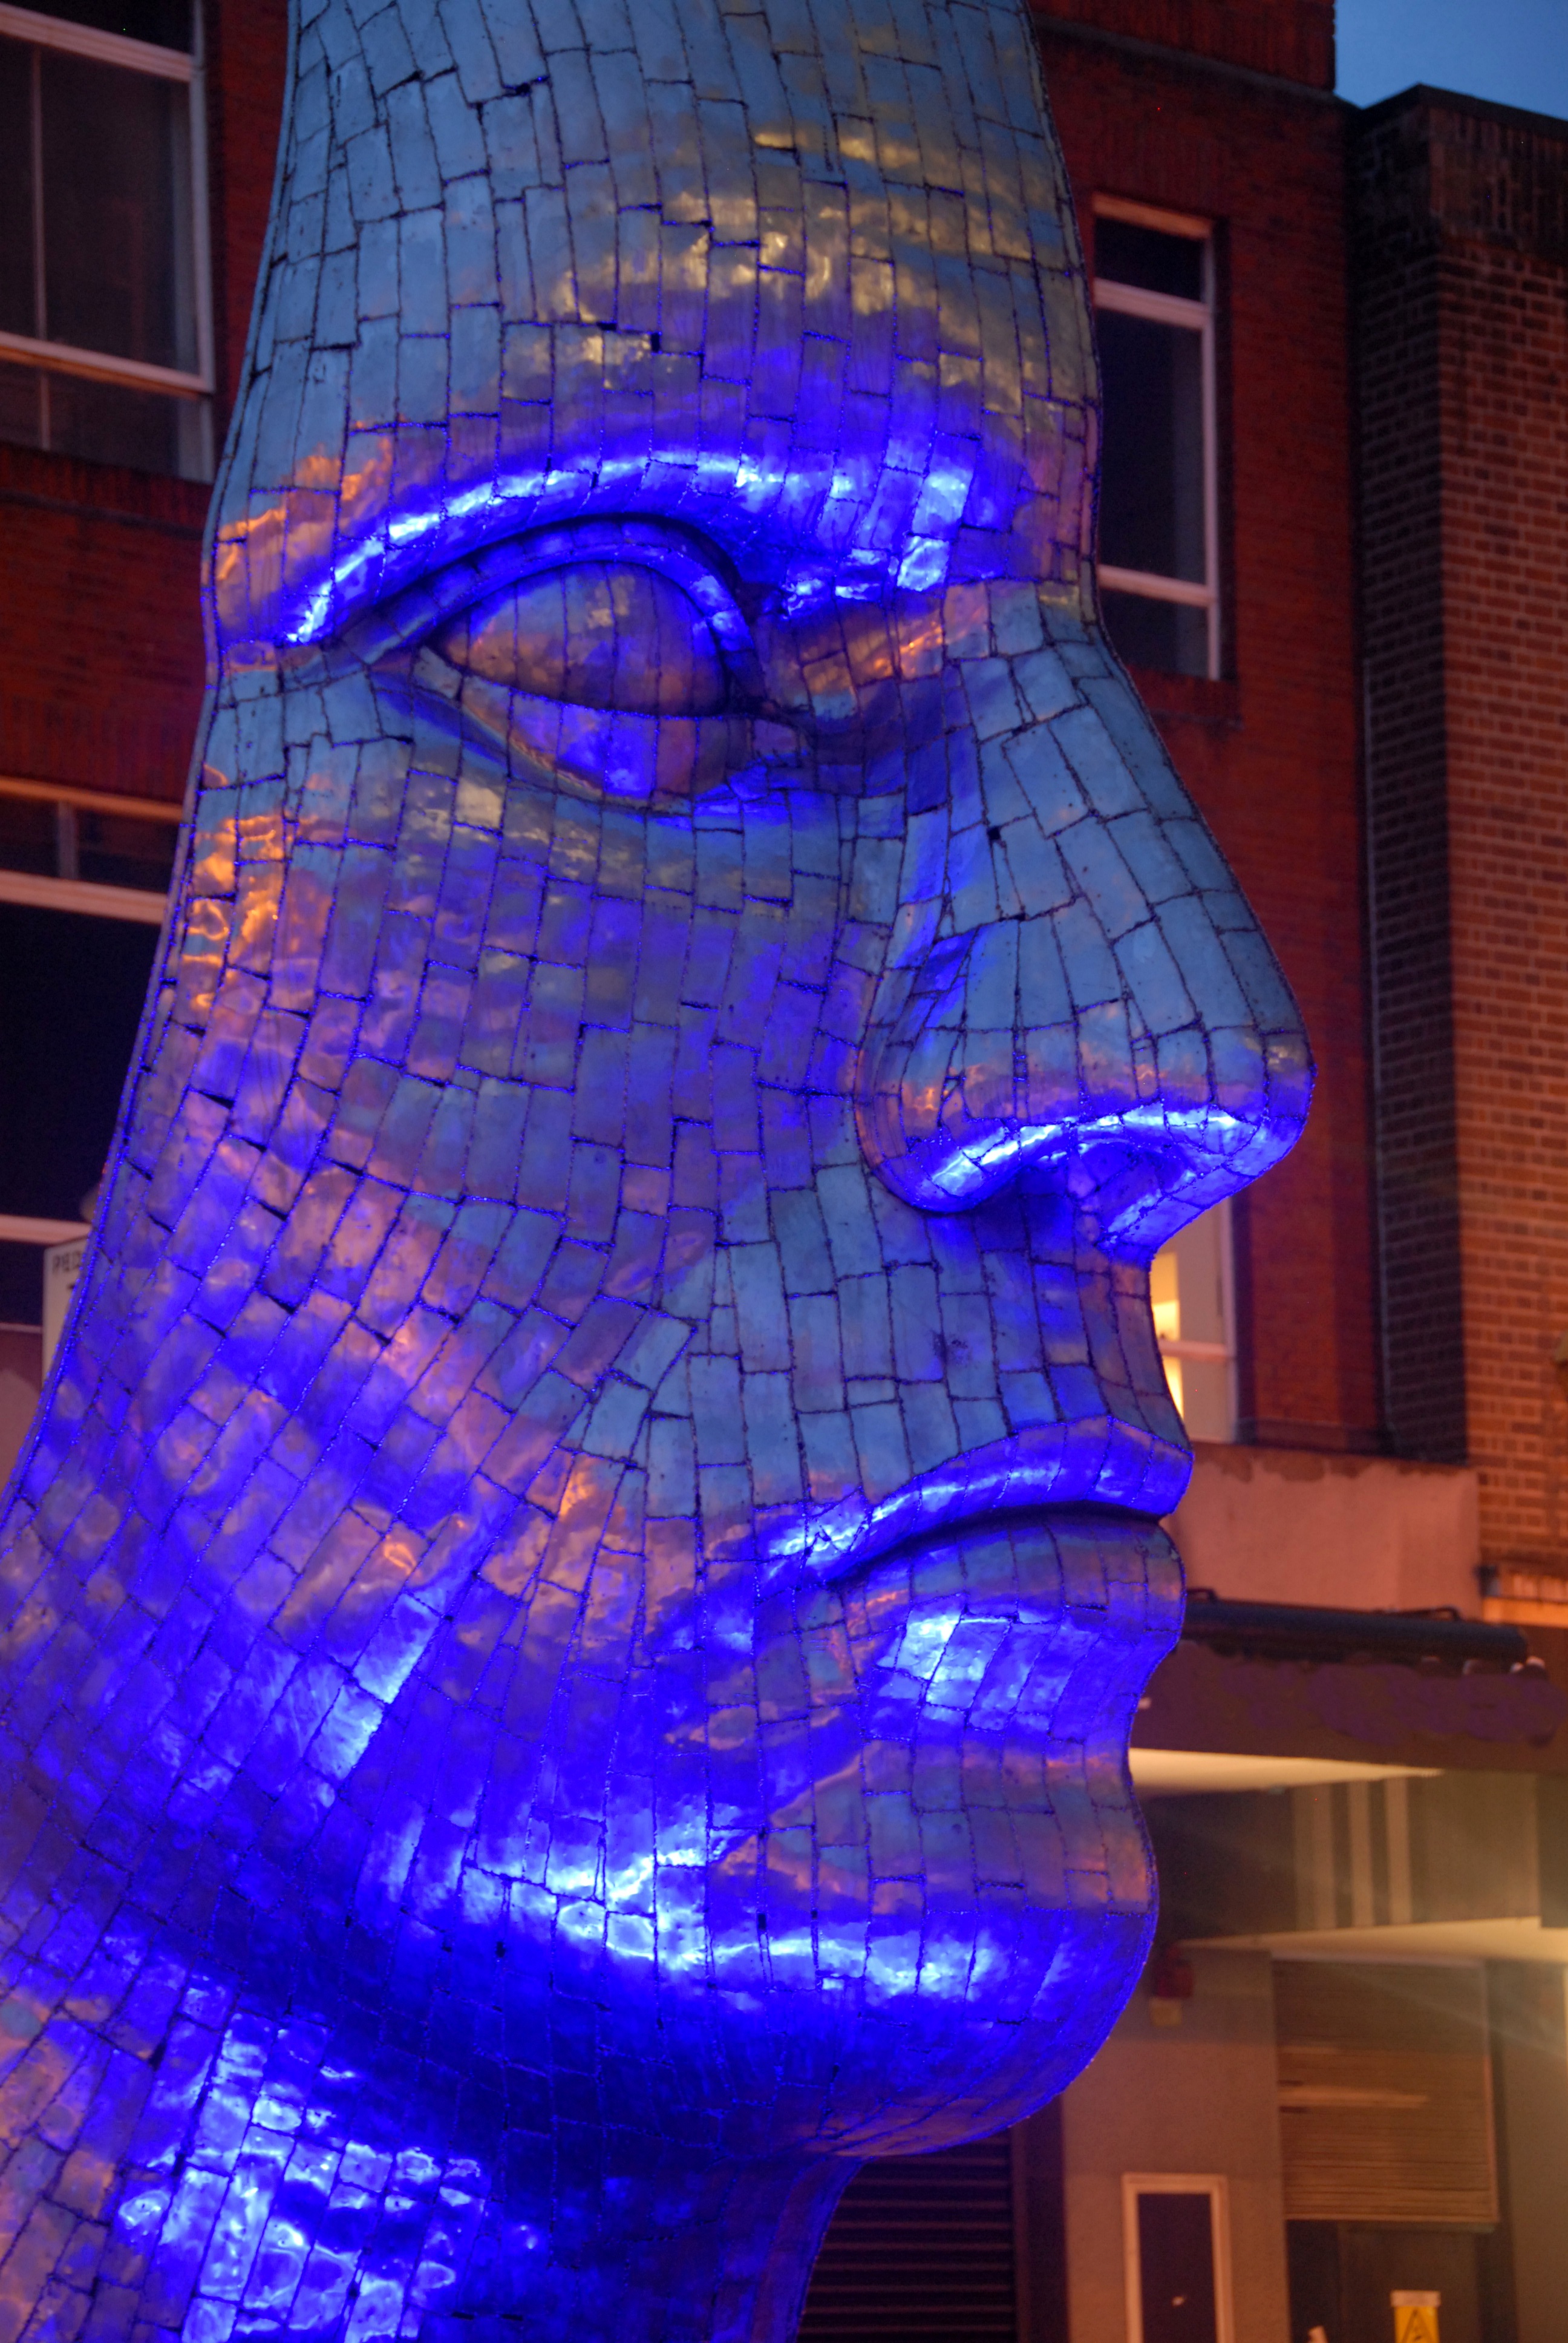
light, night, glass, color, metal, blue, lighting, face, sculpture, art, head